Mercedes-Benz SL-Class (R230)

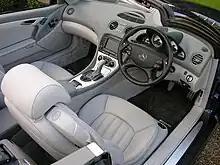
2006 facelift interior (SL 55 AMG)

The SL underwent a facelift in 2006, and was unveiled at the 2006 Geneva Motor Show.